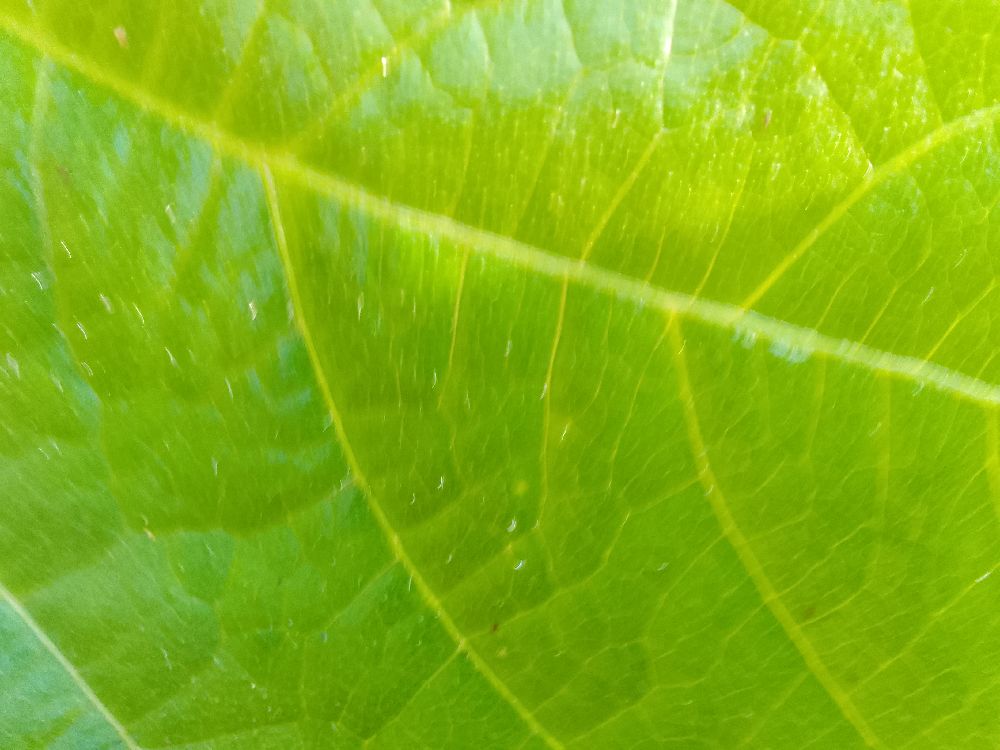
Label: healthy